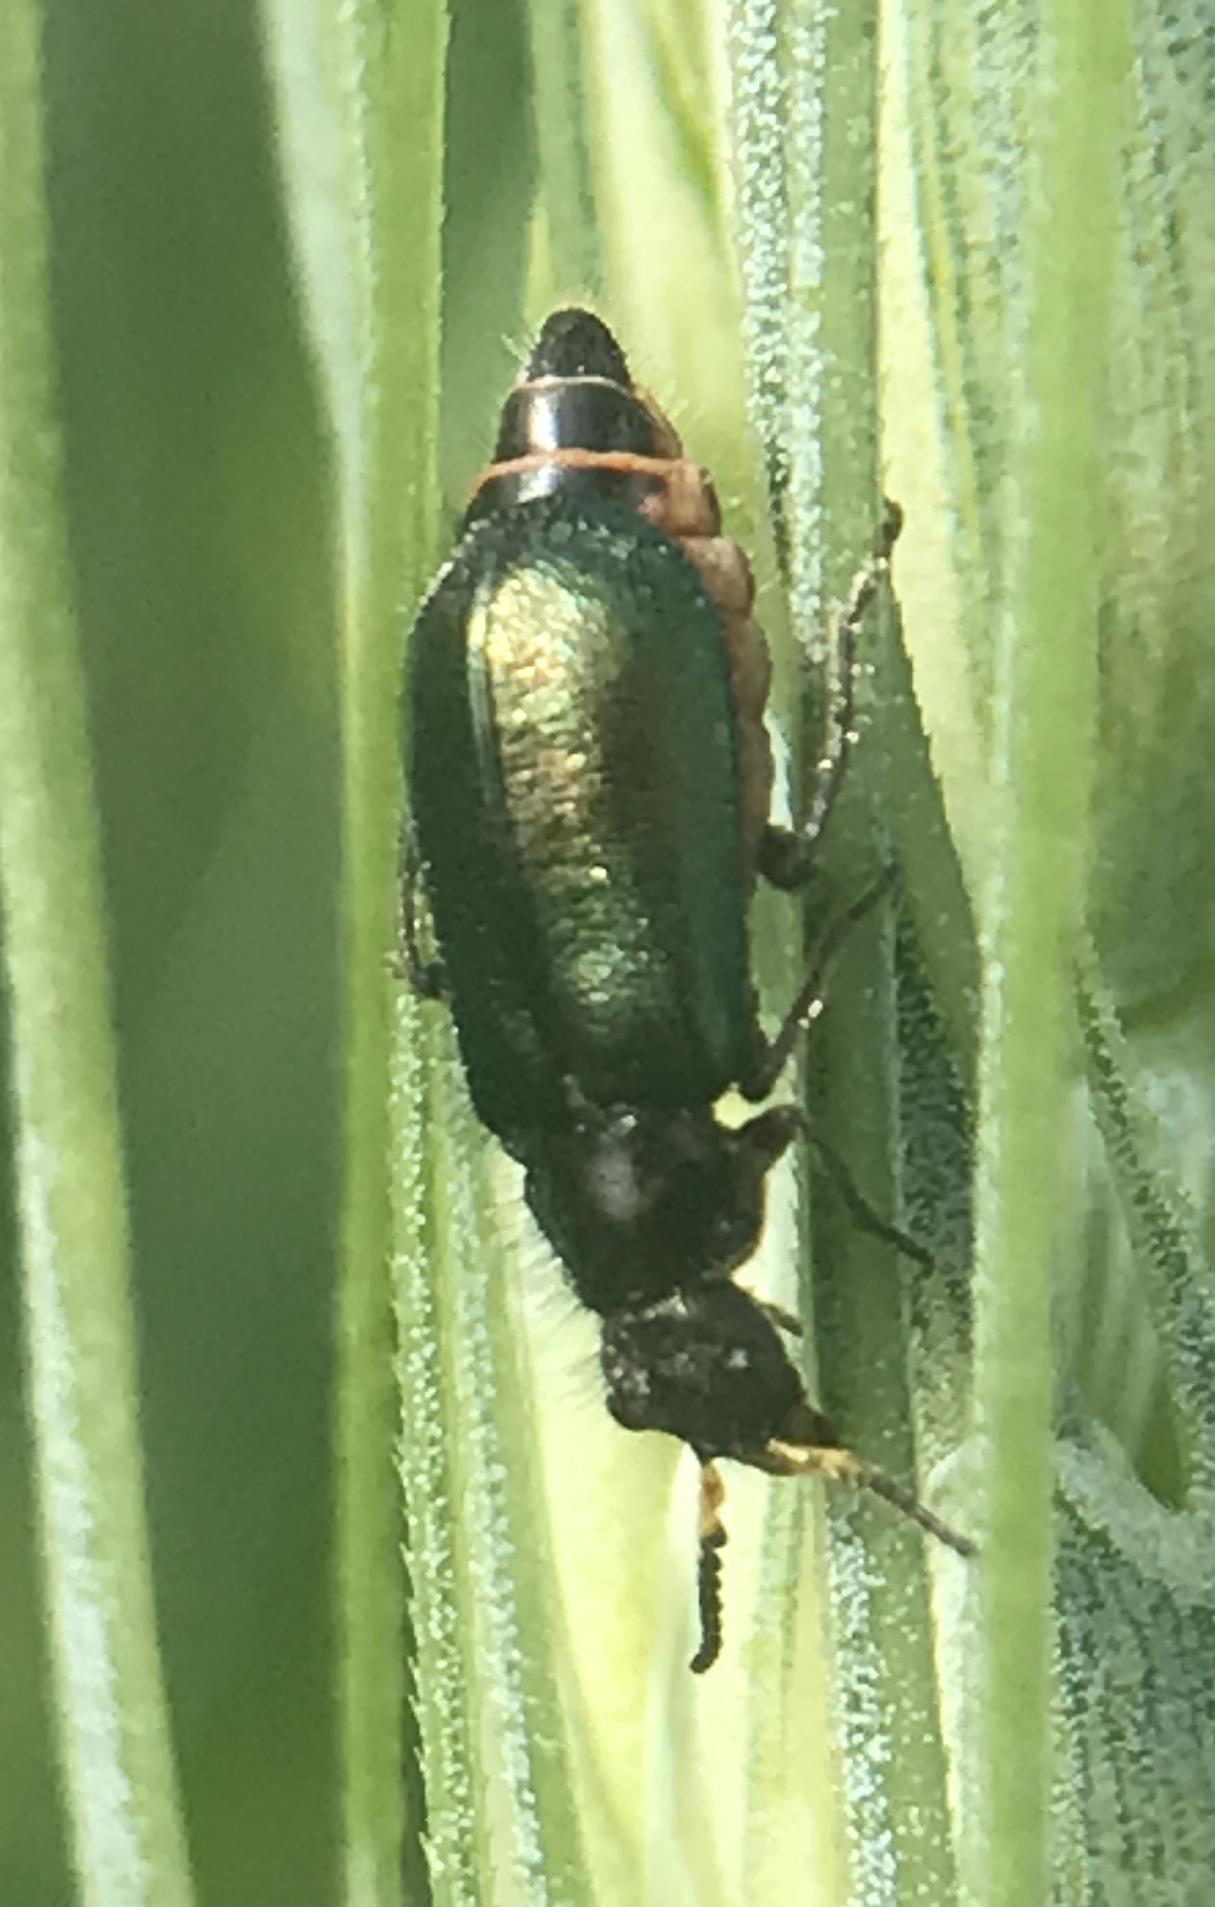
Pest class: predators